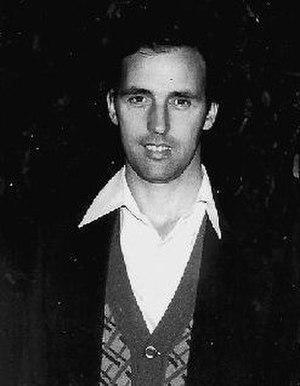
Paul John Keating est un homme d'État australien et le 24ᵉ Premier ministre de l'Australie, en poste de 1991 à 1996. Il se mit en valeur lorsqu'il fut ministre des Finances réformateur du gouvernement de Bob Hawke en 1983. Il est aussi connu pour avoir mené beaucoup de projets de loi à leur terme alors qu'il était Premier ministre et pour sa victoire aux élections fédérales de 1993 alors que tous les observateurs donnaient le Parti travailliste battu. Pendant son second mandat ses projets de réforme ne réussirent pas à séduire un électorat qui se sentait très préoccupé par la situation économique et il fut battu par John Howard aux élections de 1996.